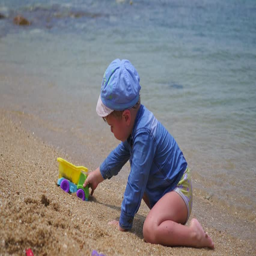
a child plays with sand and toys on the beach on a sunny hot day